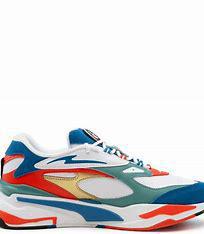
Brand: Puma
Model: Rs Fast